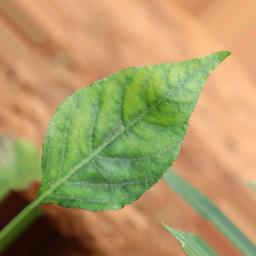
Label: healthy